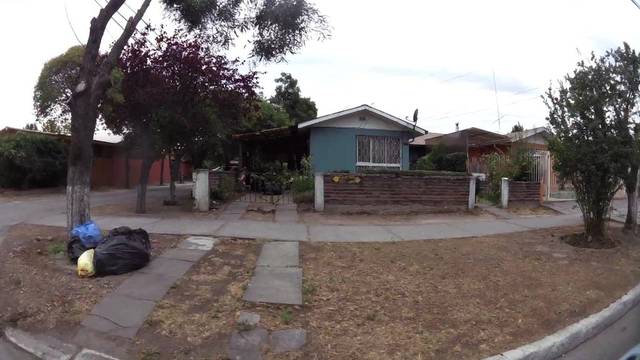
Region: Chile
Coordinates: -34.163, -70.741